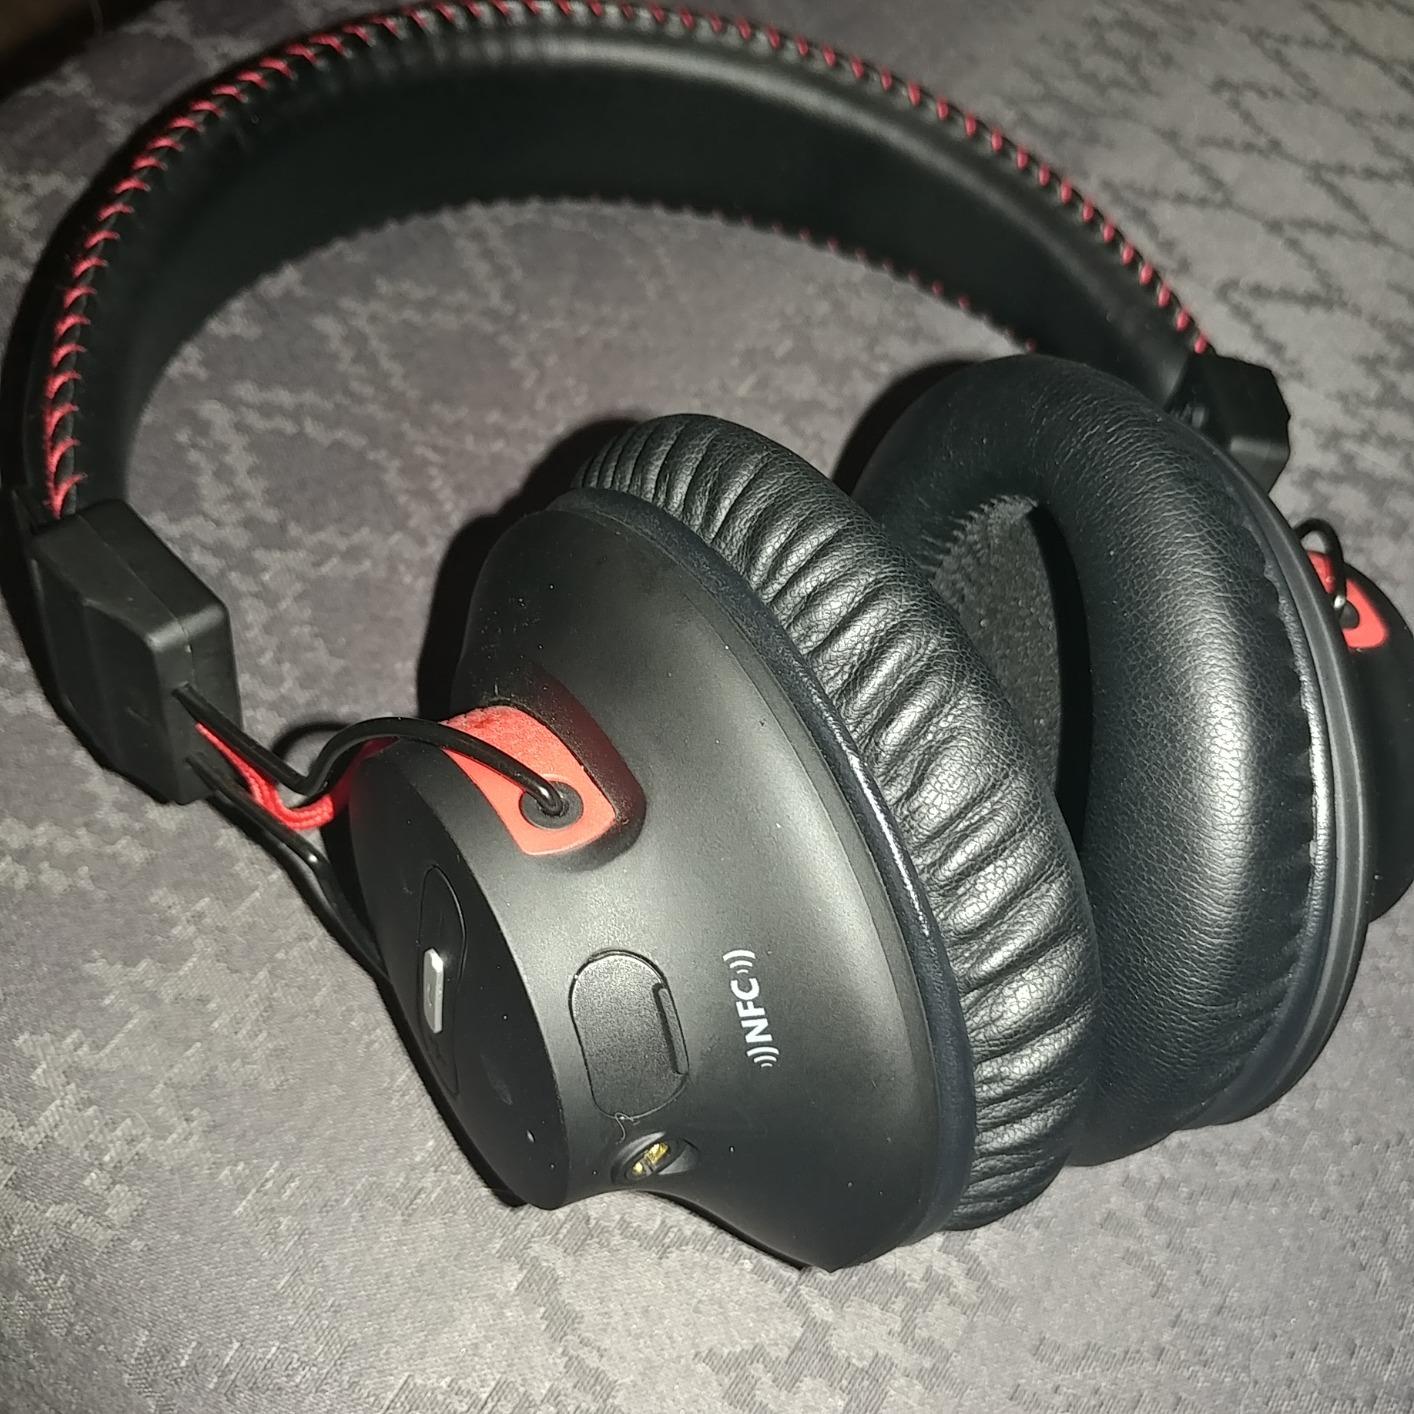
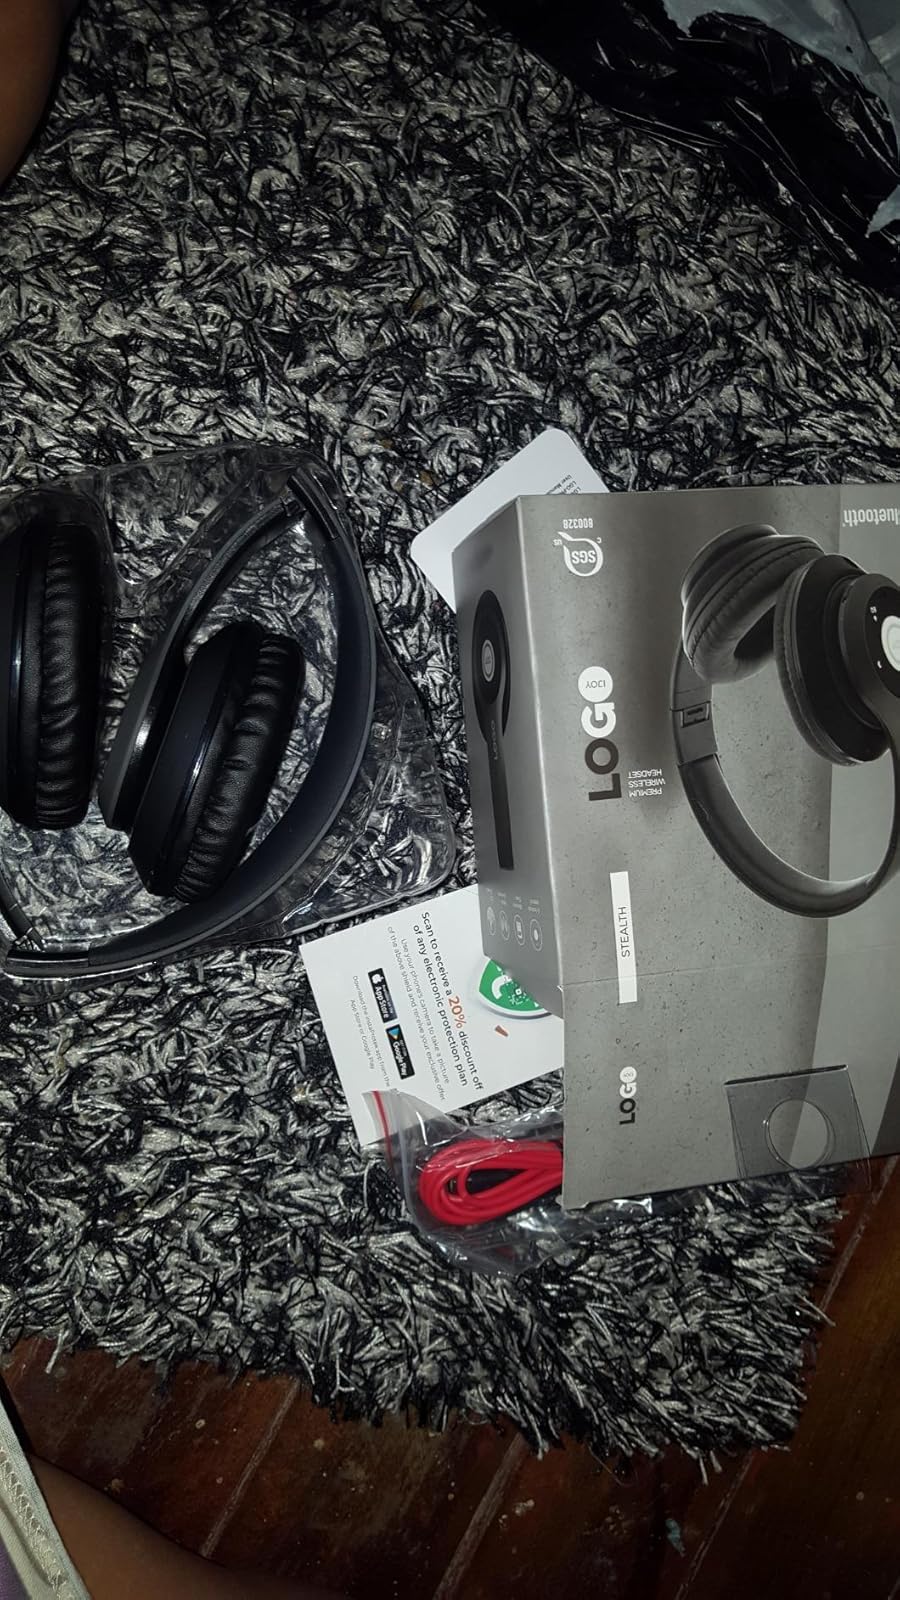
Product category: headphones
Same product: no